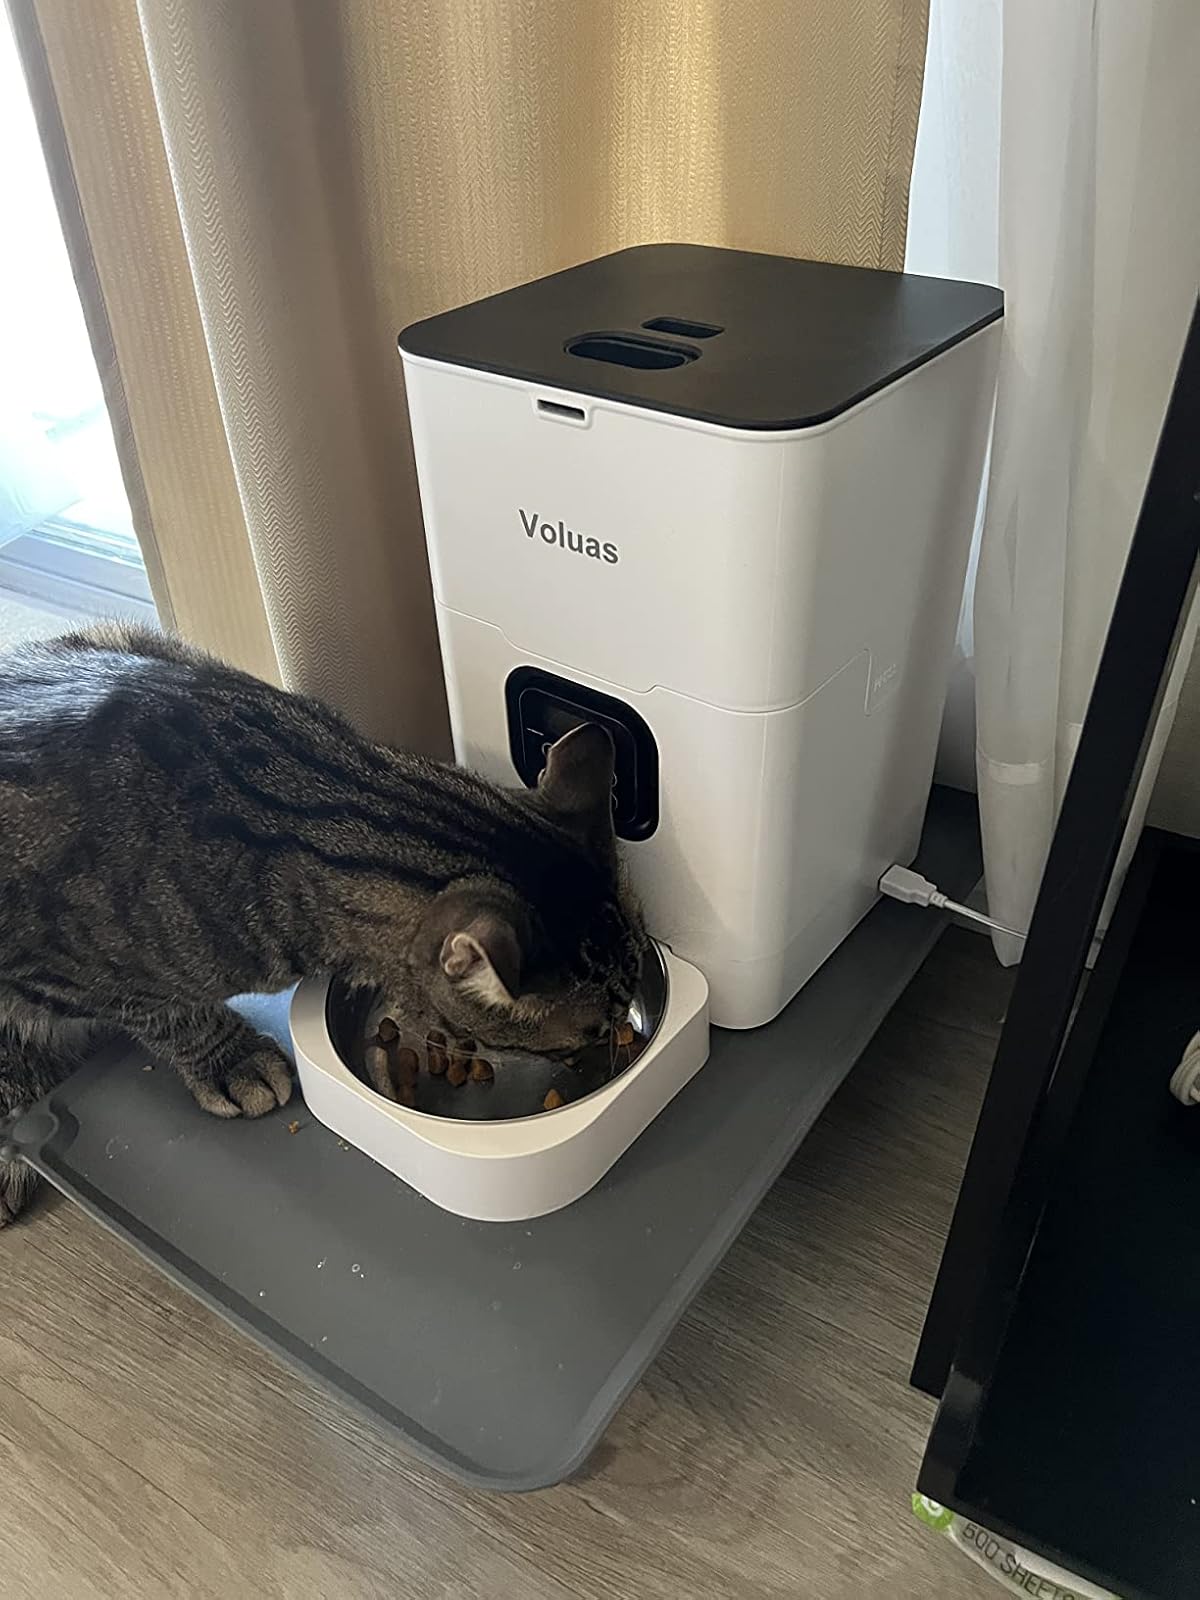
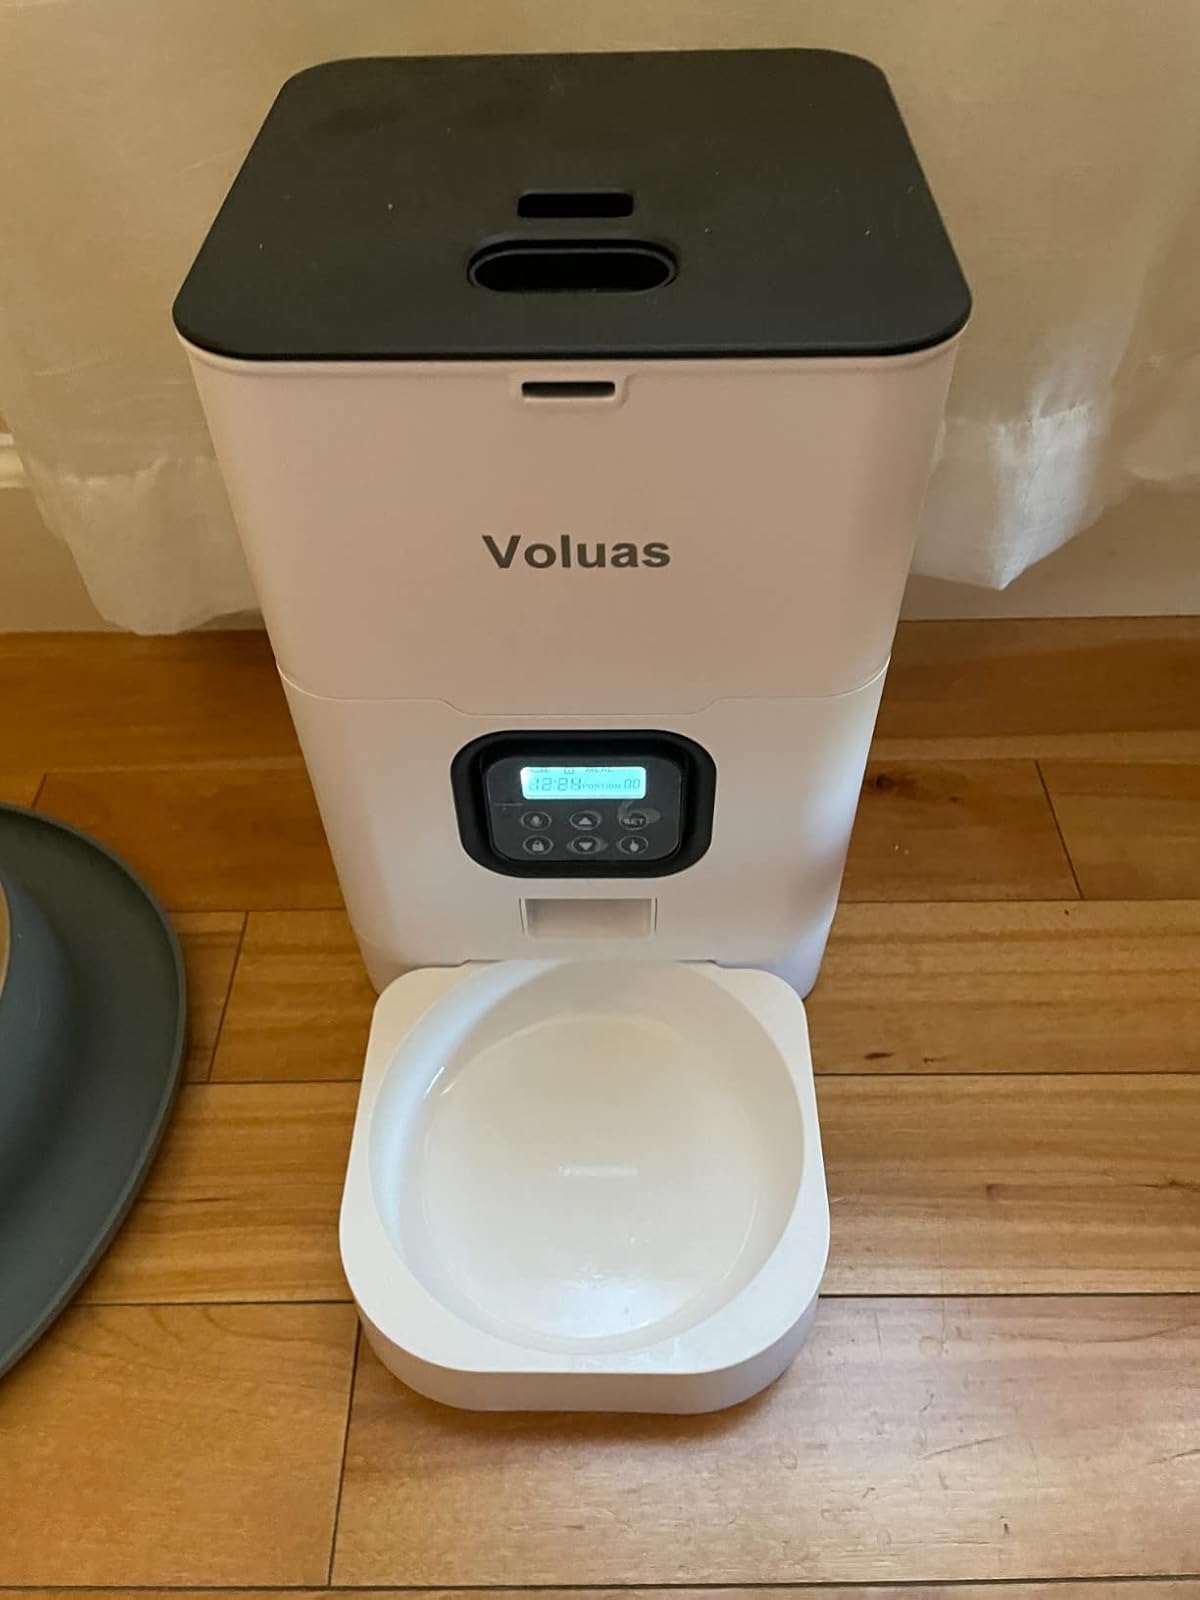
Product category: items_feeder
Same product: yes